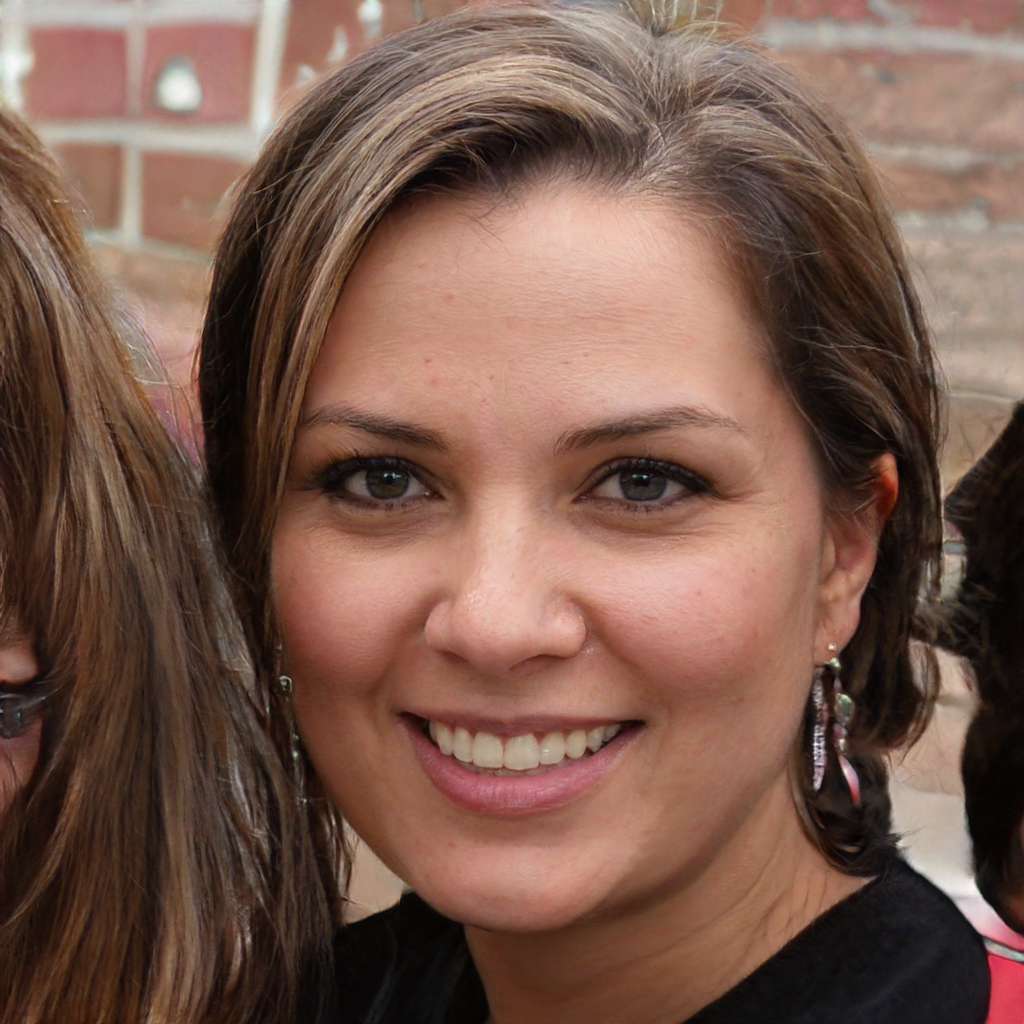
Label: Colored